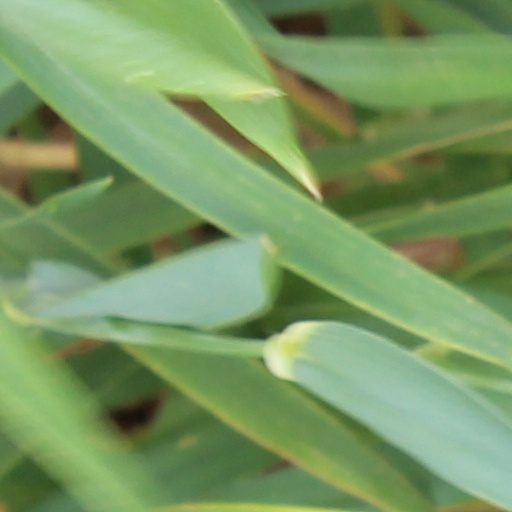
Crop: wheat